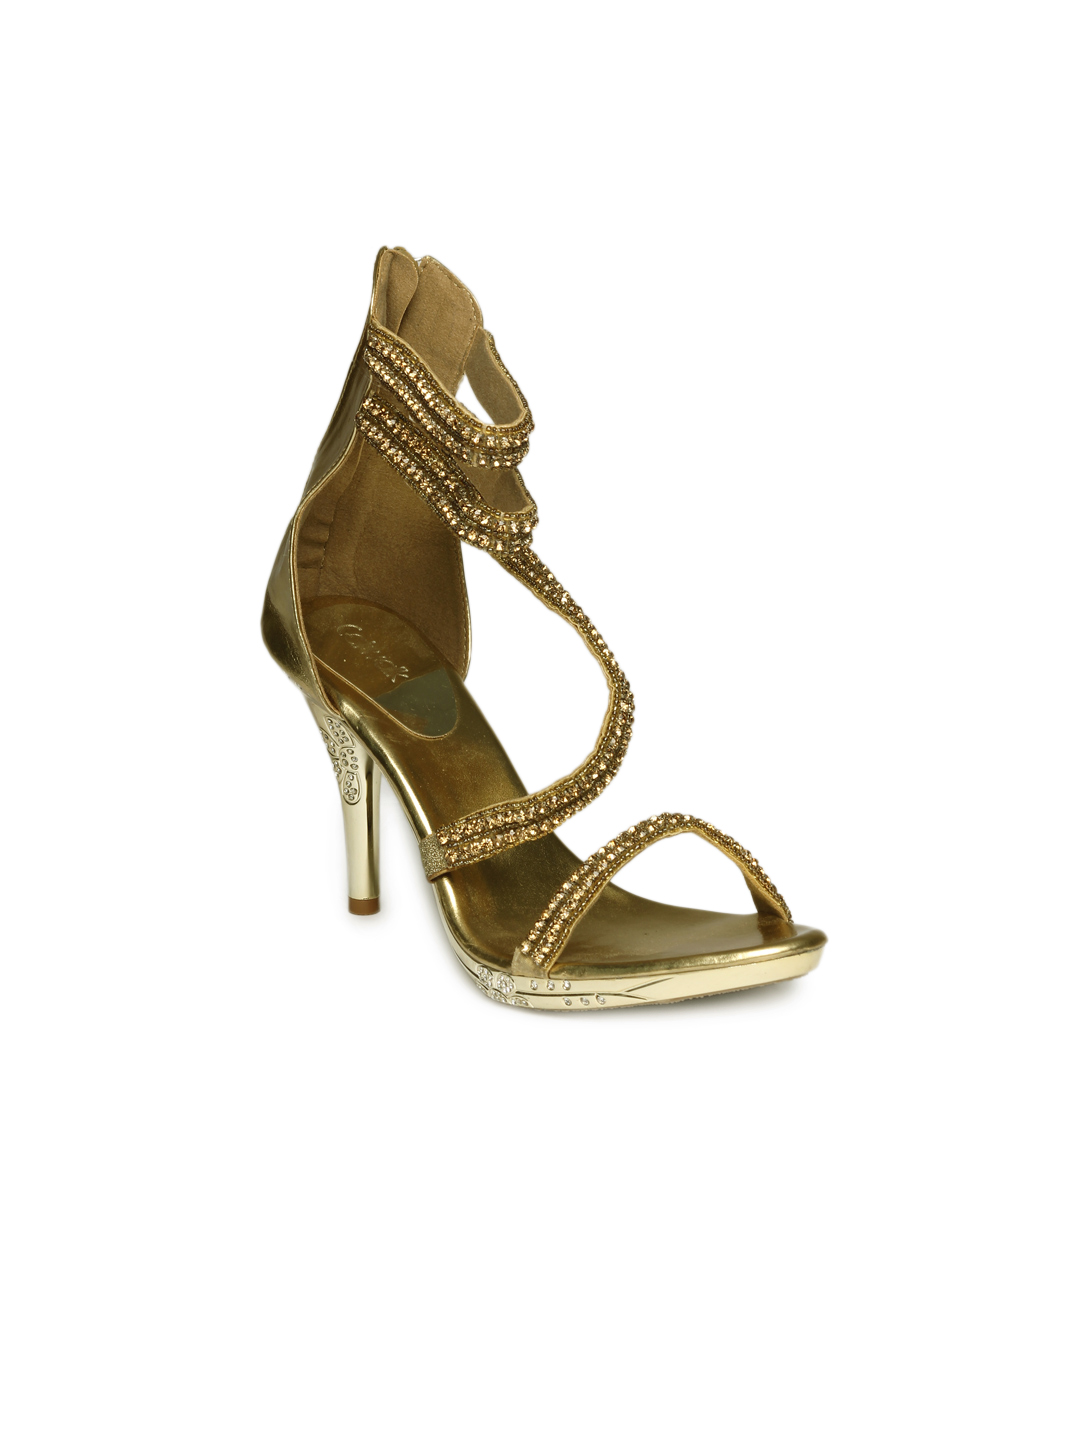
Catwalk Women Golden Heels
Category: Footwear / Shoes / Heels
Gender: Women
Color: Gold
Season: Winter 2012
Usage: Casual